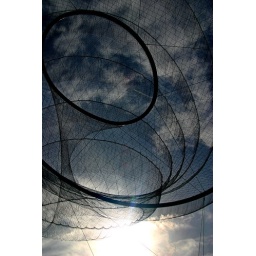
Nets in the sky for the butterflies